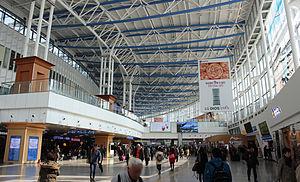
Séoul /se.ul/, officiellement la Ville spéciale de Séoul, est la capitale et la plus grande ville de la Corée du Sud. Si Séoul reste le siège de l'Assemblée nationale et de la présidence, nombre de ministères et d'institutions nationales ont été transférées dans la ville nouvelle de Sejong, capitale administrative de facto depuis 2013.